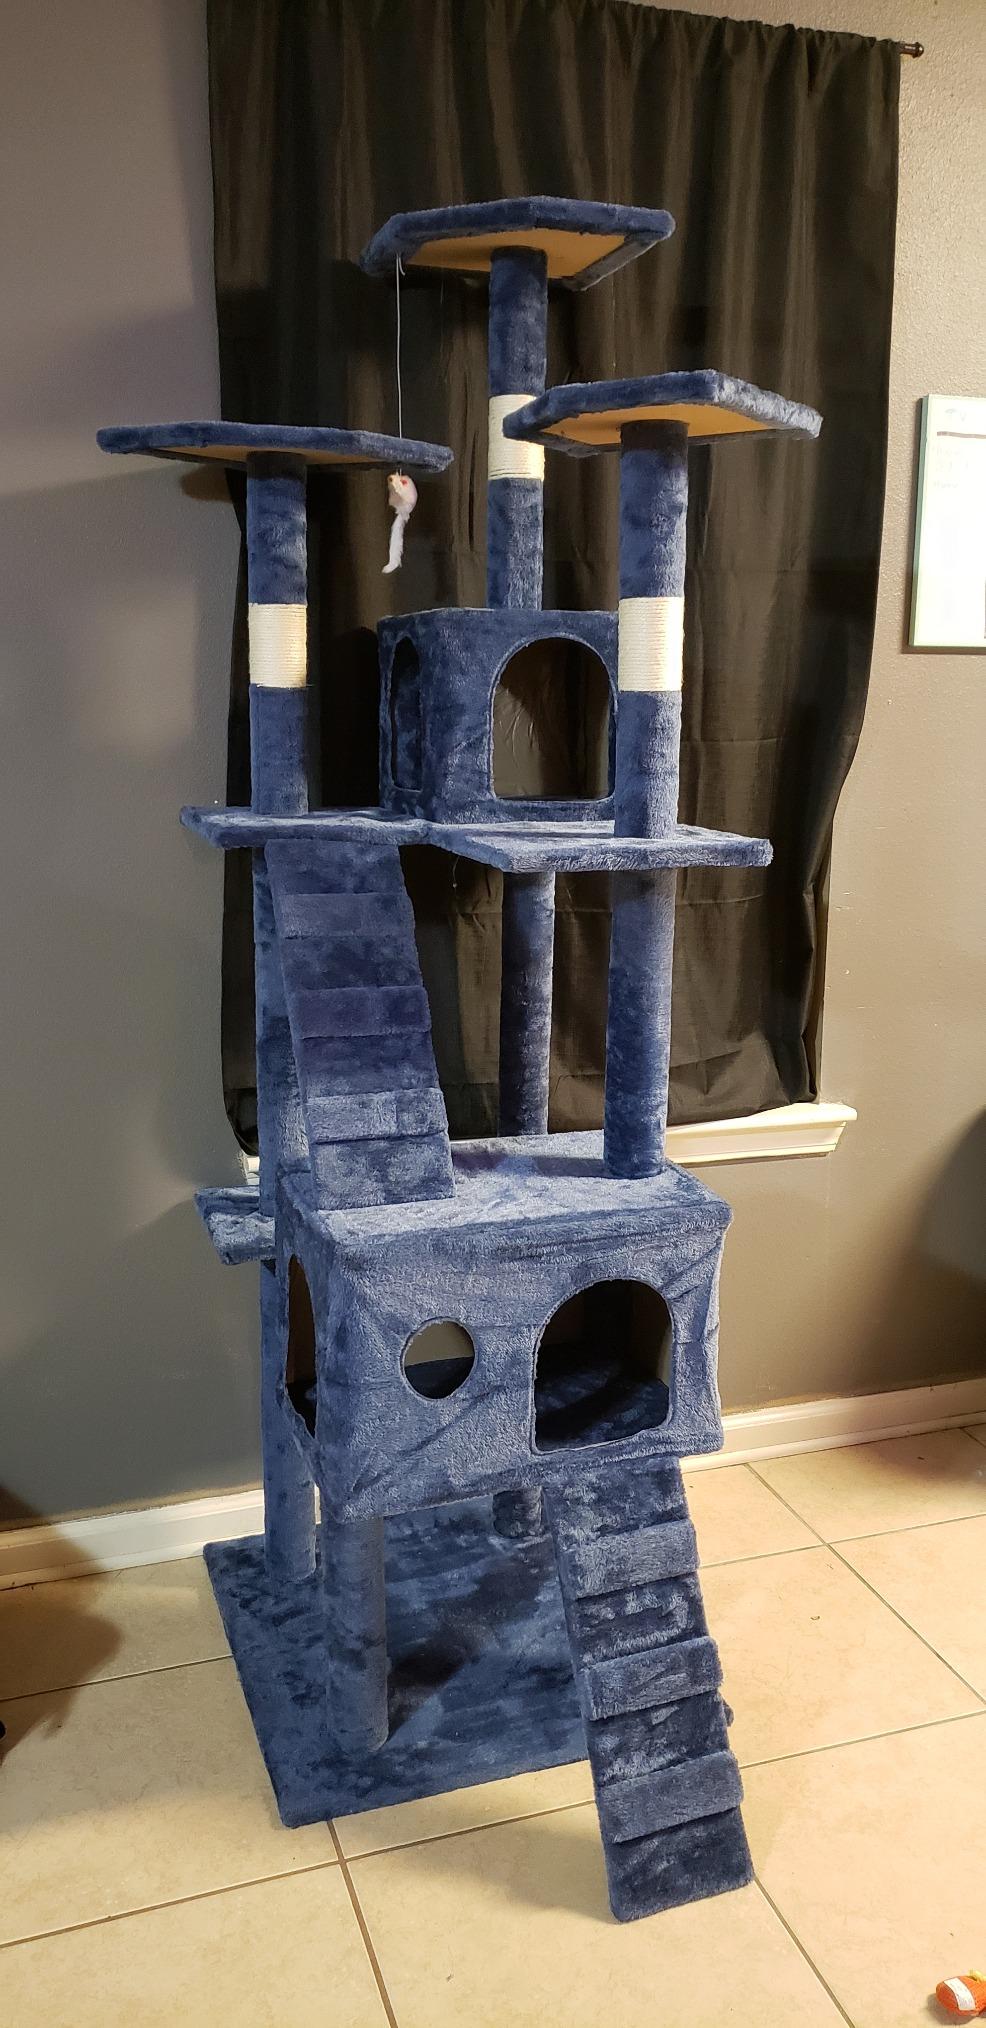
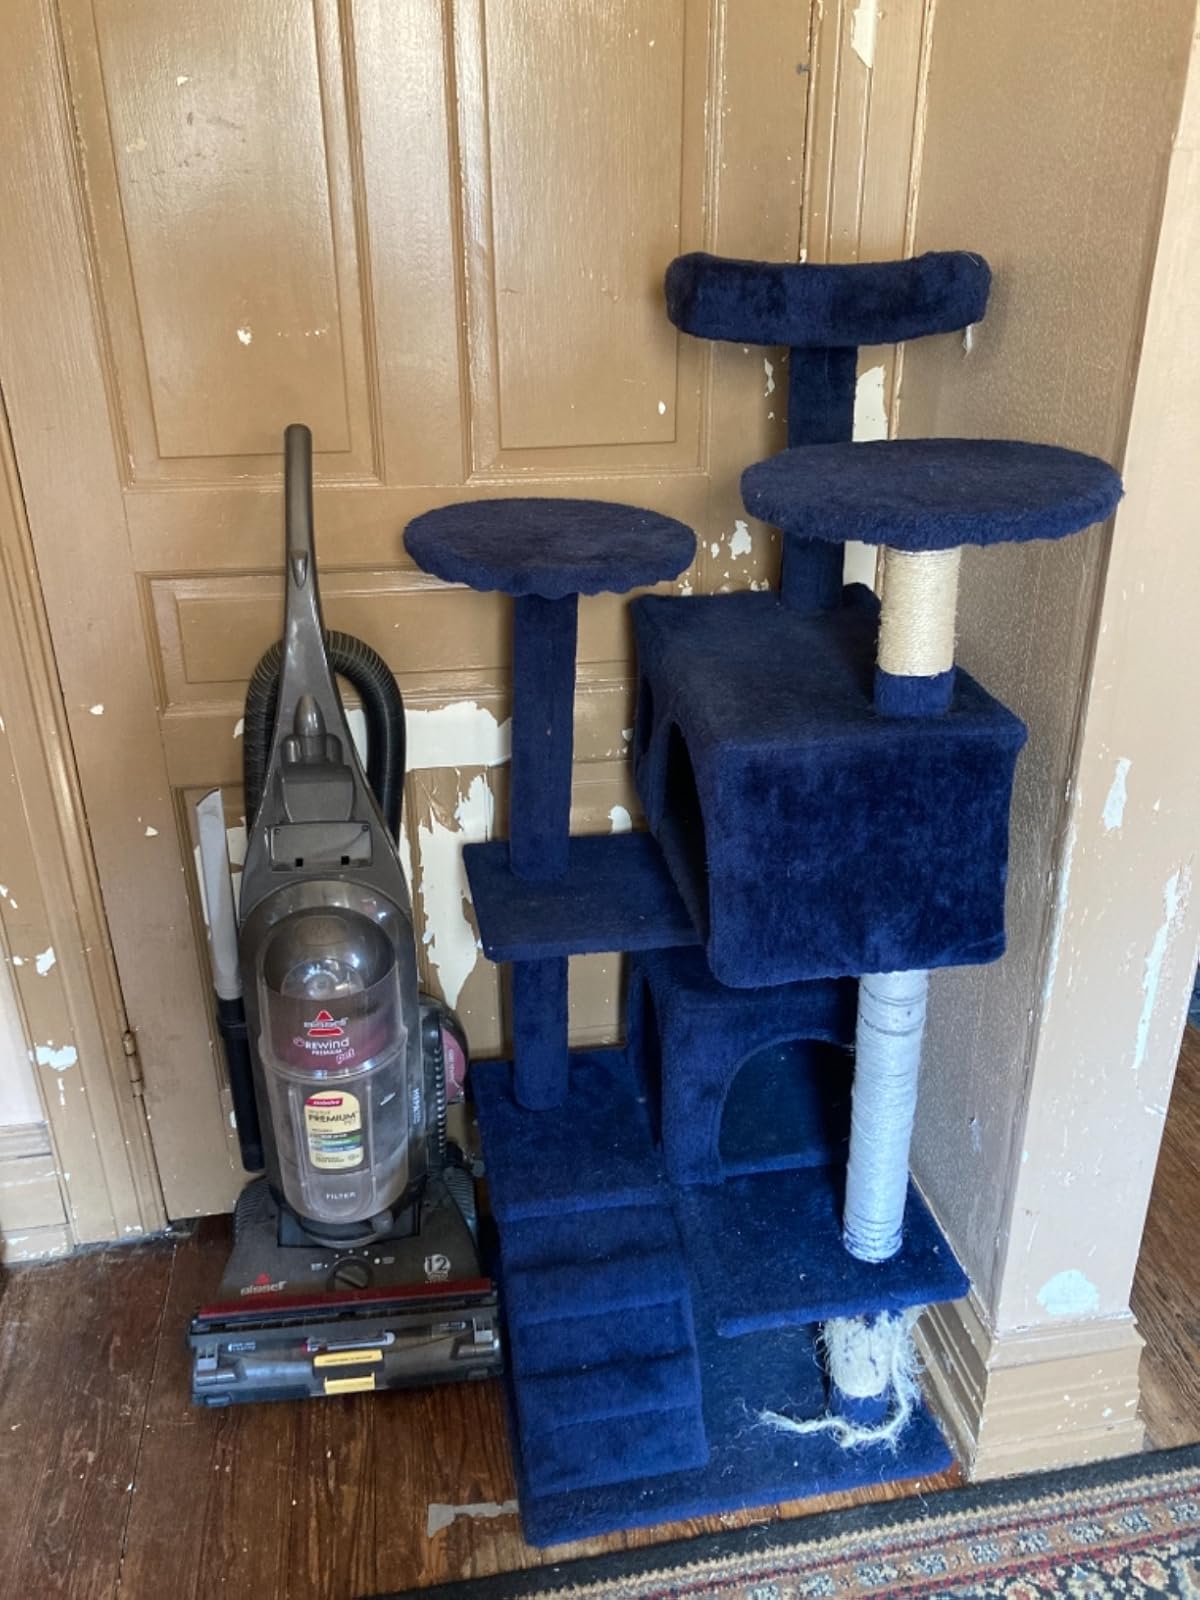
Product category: items_cat tree
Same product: no